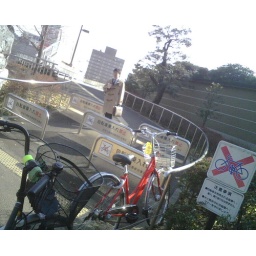
TPTB really don't want bikes on this bridge at Ueno Park in Tokyo.